Vishvakarma

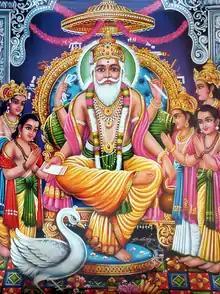
Vishvakarma as depicted in modern times

The term Visvakarman was originally used as an epithet for any supreme god and as an attribute of Indra and the Sun. The name Visvakarman occurs five times in the tenth book of the Rigveda. The two hymns of the Rigveda identify Visvakarman as all-seeing, and having eyes, faces, arms and feet on every side and also has wings. Brahma, the god of creation, who is four-faced and four-armed resembles him in these aspects. He is represented as being the source of all prosperity, swift in his thoughts and titled a seer, priest, and lord of speech.